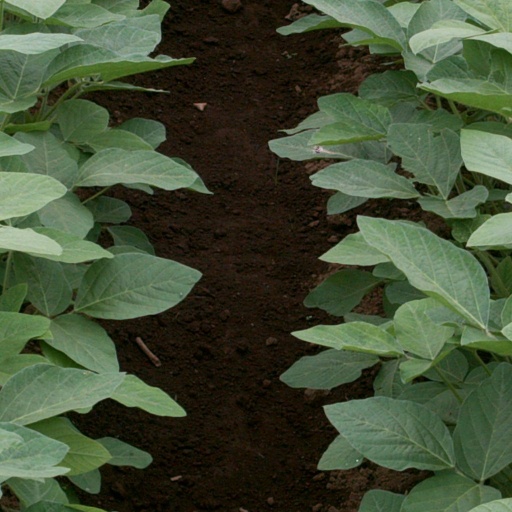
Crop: soybean